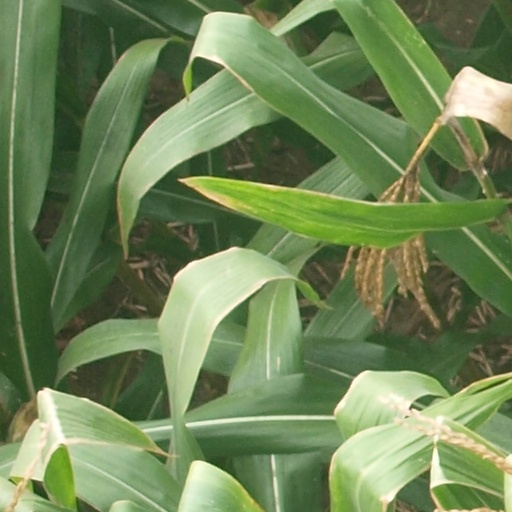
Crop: maize; corn